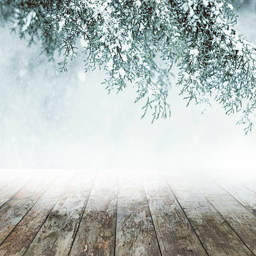
christmas tree in the snow